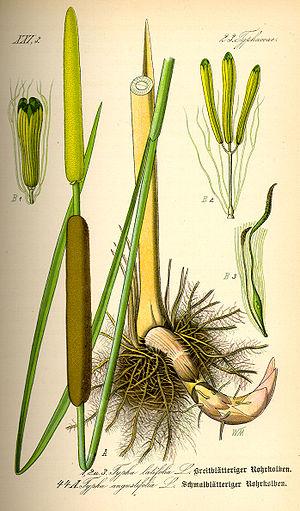
Les massettes ou Typha sont des plantes monocotylédones, également appelées quenouilles, typiques des bords des eaux calmes, des fossés, des lacs, des marais et plus généralement dans les milieux humides. Elles poussent en colonies denses. Typha est l'un des deux ou trois genres de la famille des Typhacées.